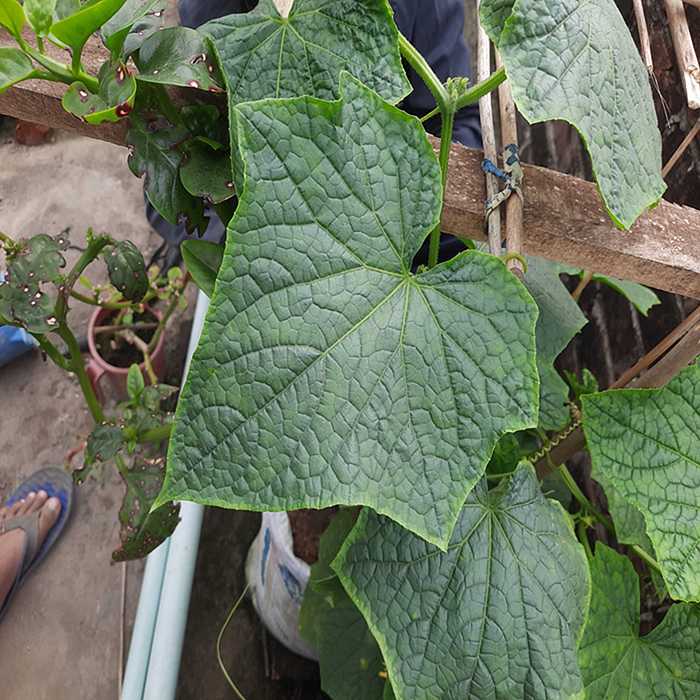
Plant: Cucumber
Label: Fresh leaf